Bruce Bay

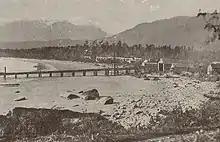
View of Bruce Bay beach and mill settlement, 1941

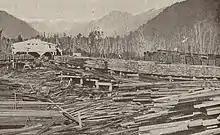
Bruce Bay Timbers Ltd, 1941

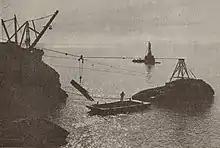
Timber being loaded onto lighters from Flower Pot Rock, 1941

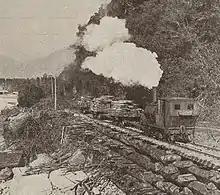
Bush tramway carrying timber at Bruce Bay, 1941

The site of a proposed township, between the mouth of the Mahitahi River and Heretaniwha Point, was surveyed W. T. Brown, the district surveyor, and was to be called Weld Town, after the former premier, Frederick Weld. Although the name appeared on some maps for many years, the name was rarely used locally and the town was not laid out. In 1934, work began on establishing a timber mill at Bruce Bay, Bruce Bay Timbers Limited, with the mill settlement on the site of the paper town of Weld Town. The mill opened in September 1935, and ceased operations following a storm on 28 February 1945. The storm caused flooding, slips and debris that put the small hydroelectric power scheme on Flagstaff Creek (a tributary of the Mahitahi River) that supplied electricity to the mill out of action.